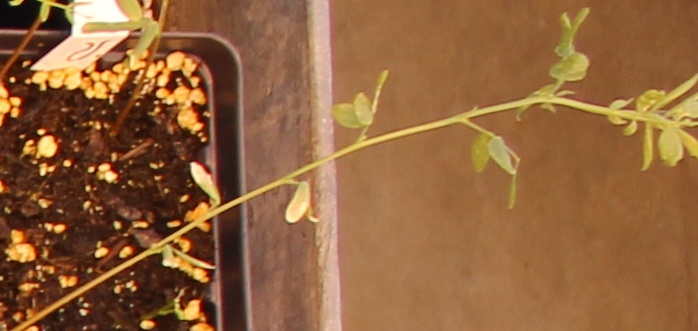
Label: Lentil